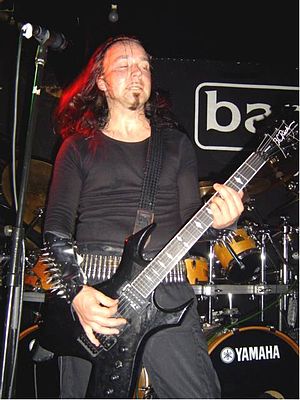
Ava Inferi
Ava Inferi er et portuguisisk gothic metal band, der blev grundlagt i Almada, Portugal, af guitarist og sangskriver Rune Eriksen. Debutalbummet, Burdens, blev udgivet i januar 2006.